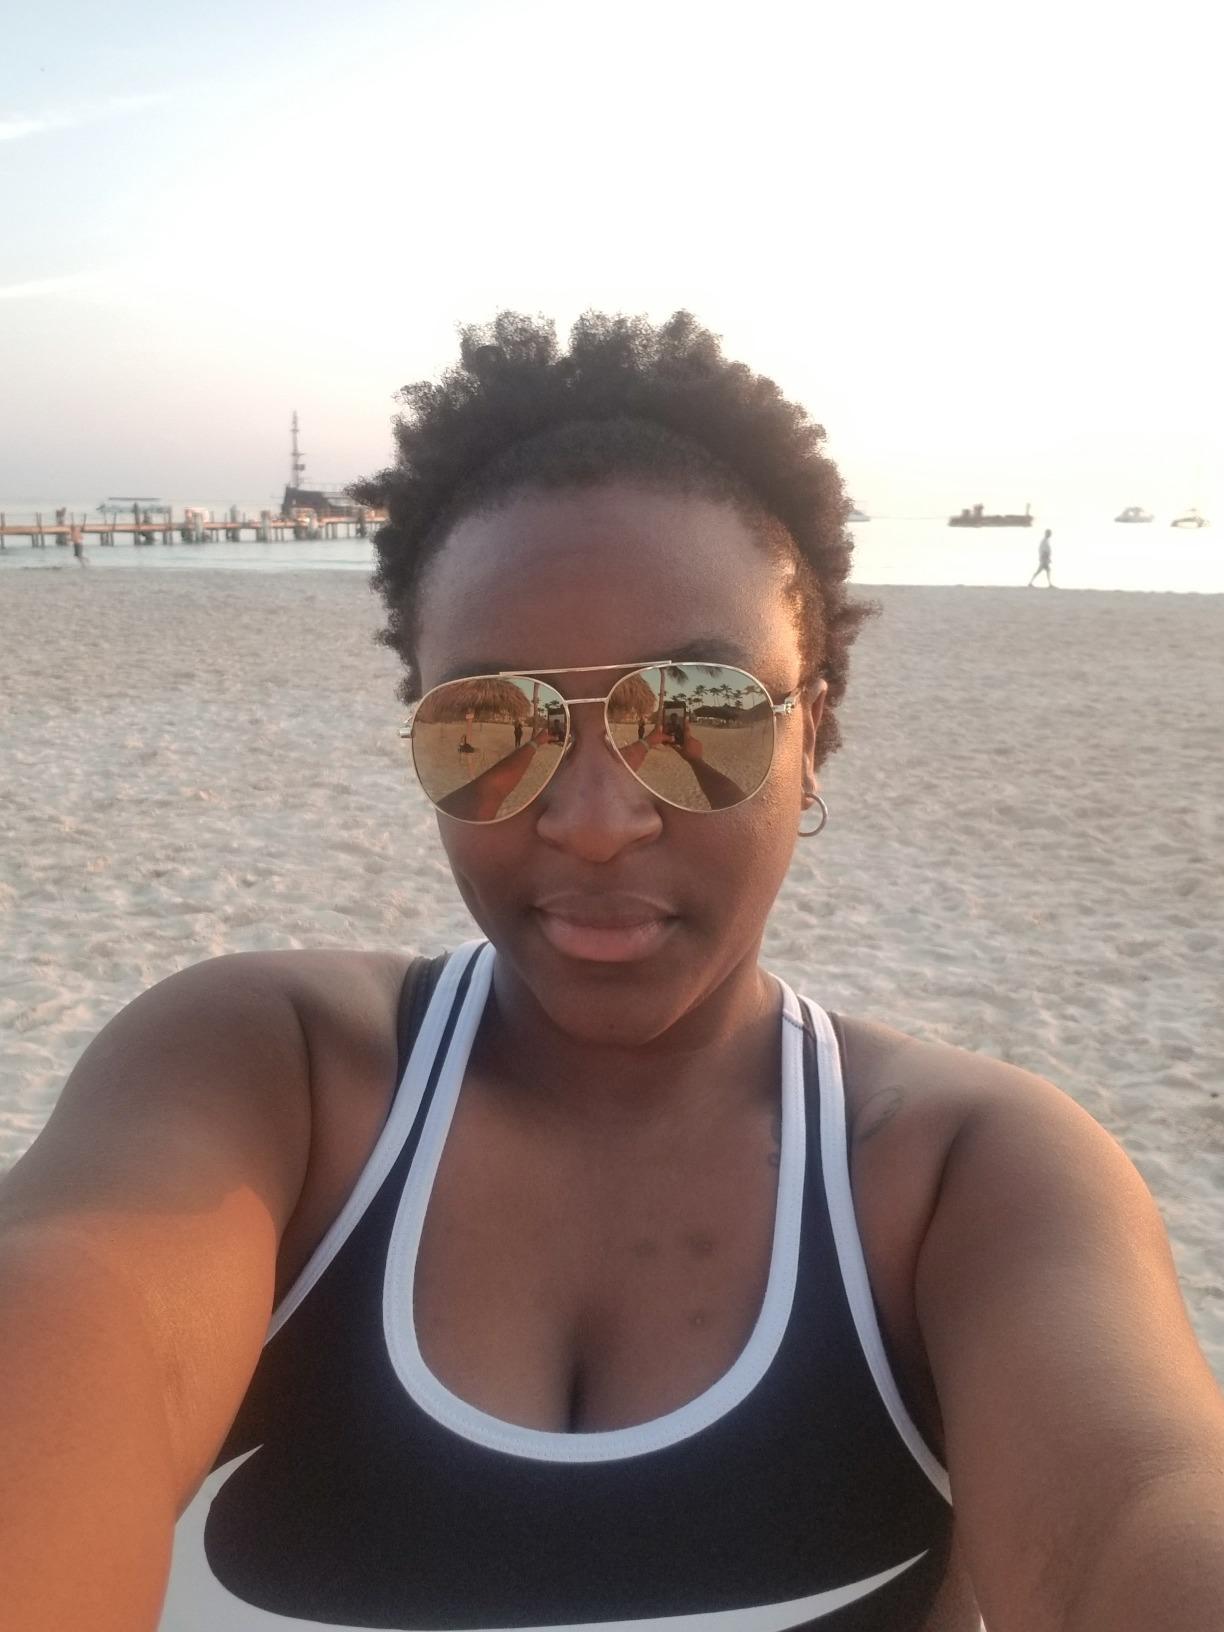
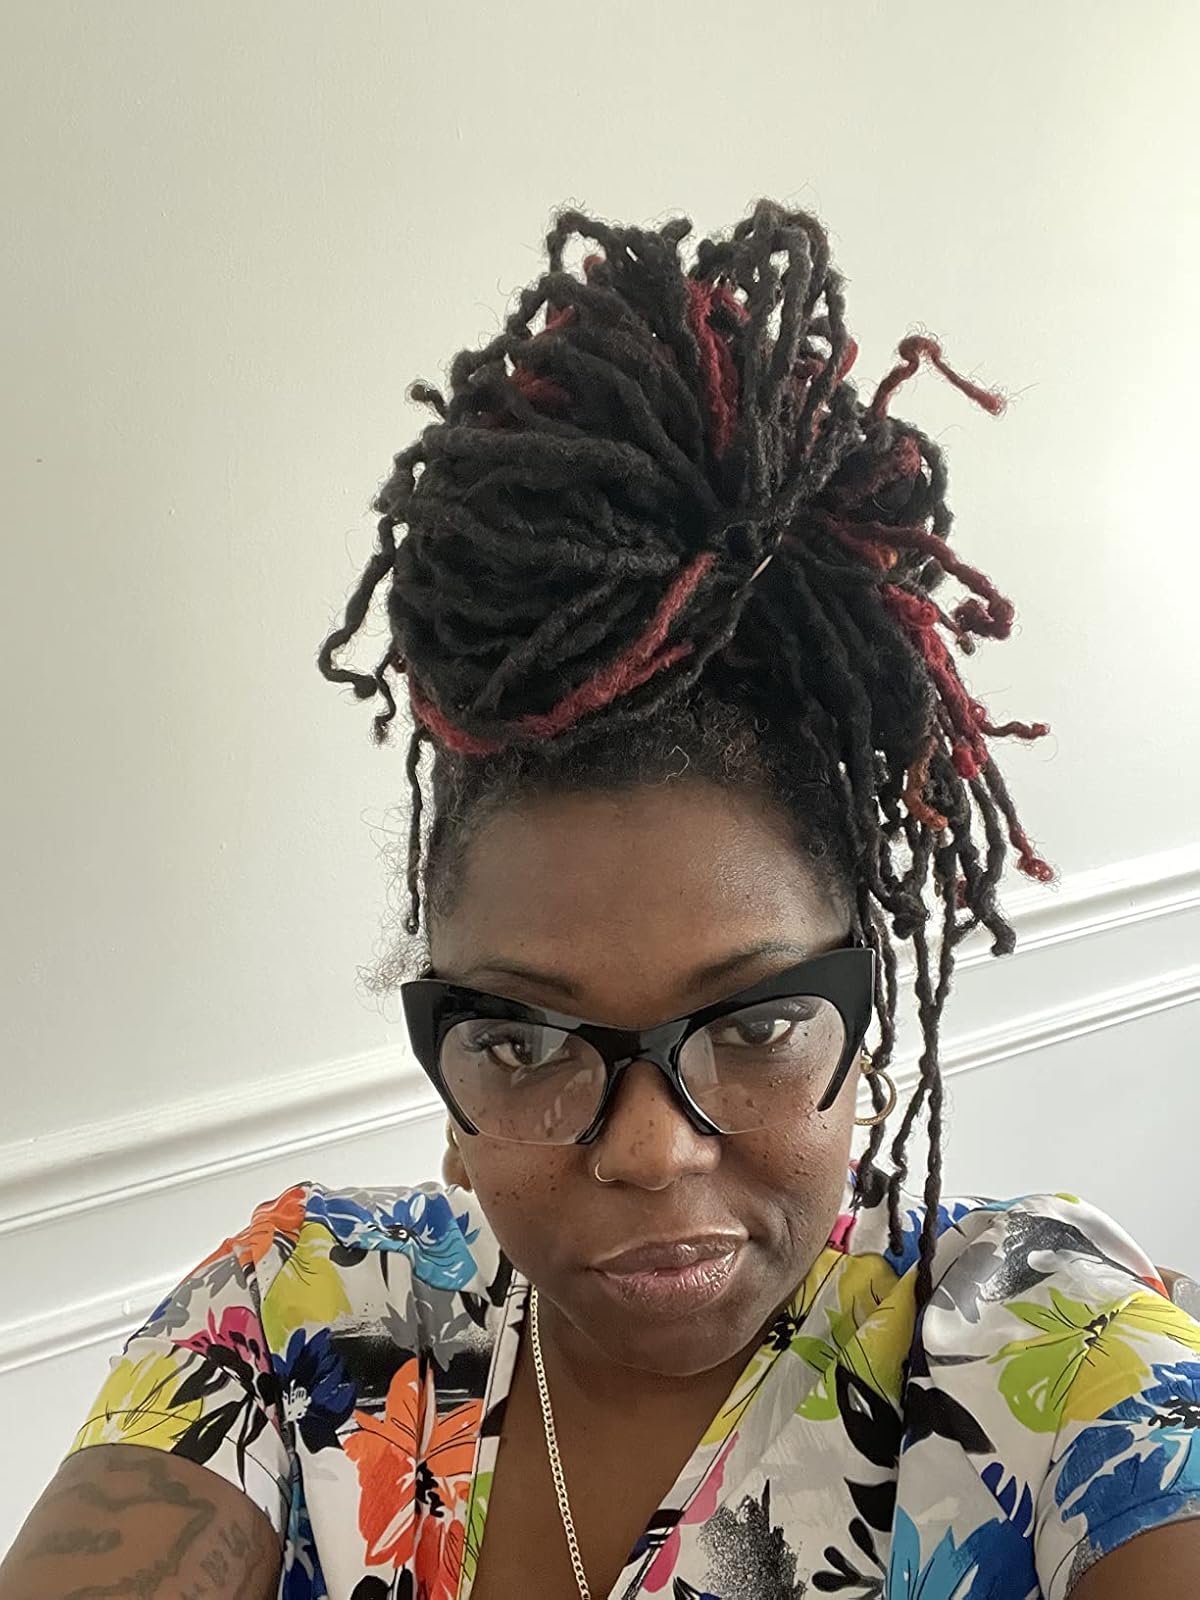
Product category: accessories_sunglasses
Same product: no